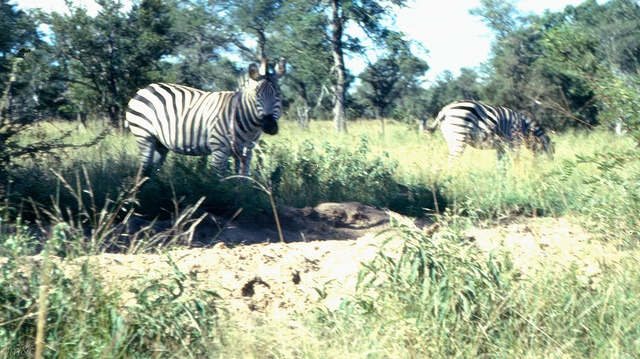
A herd of zebra grazing on a grass covered field.
A couple of giraffe standing in a grass field.
Two zebras standing in a dirt and grassy outdoor location.
A zebra stands in a field with another zebra.
Two zebra are walking through a field next to trees.